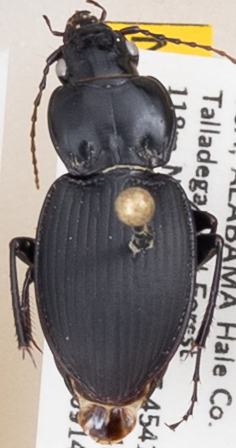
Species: Cyclotrachelus convivus
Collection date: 2021-09-14
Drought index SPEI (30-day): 1.13
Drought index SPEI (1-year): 1.258
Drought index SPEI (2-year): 2.09